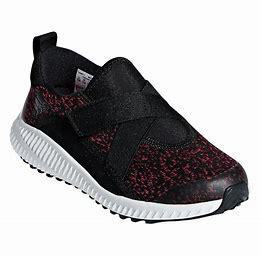
Brand: Adidas
Model: Fortarun